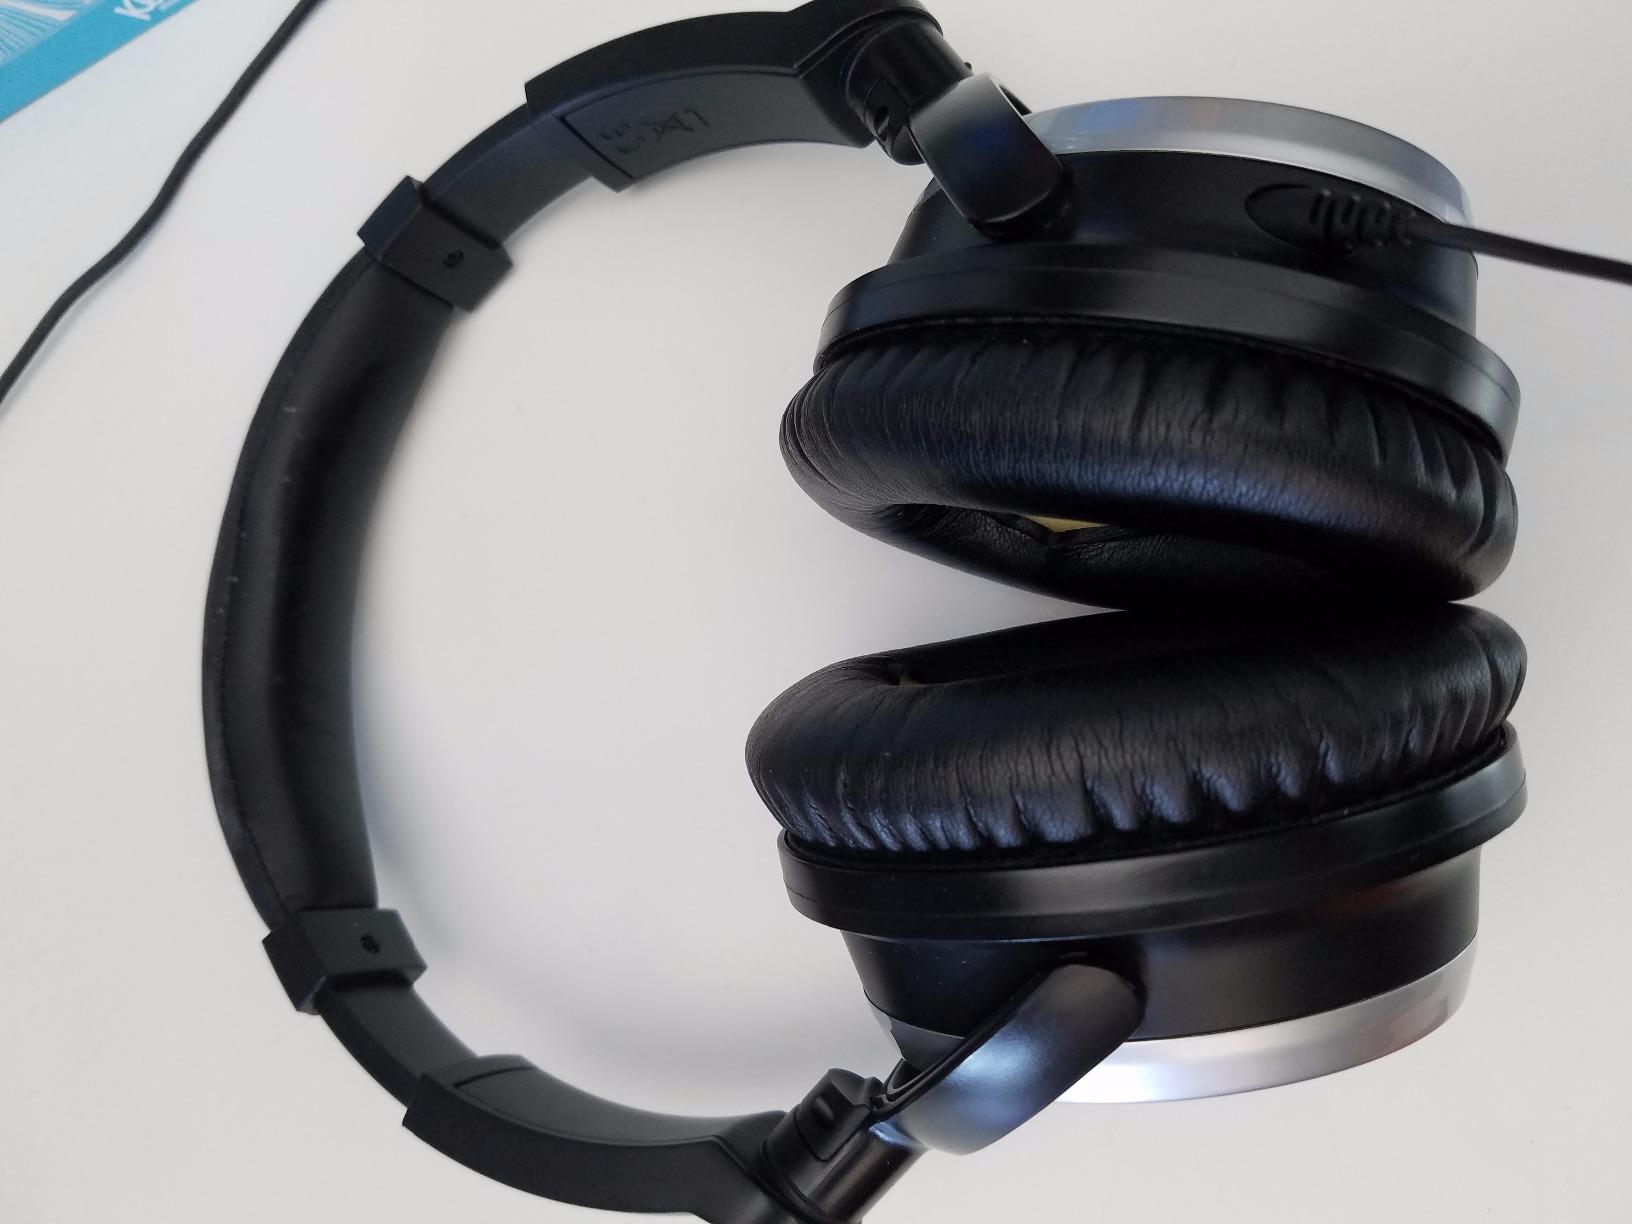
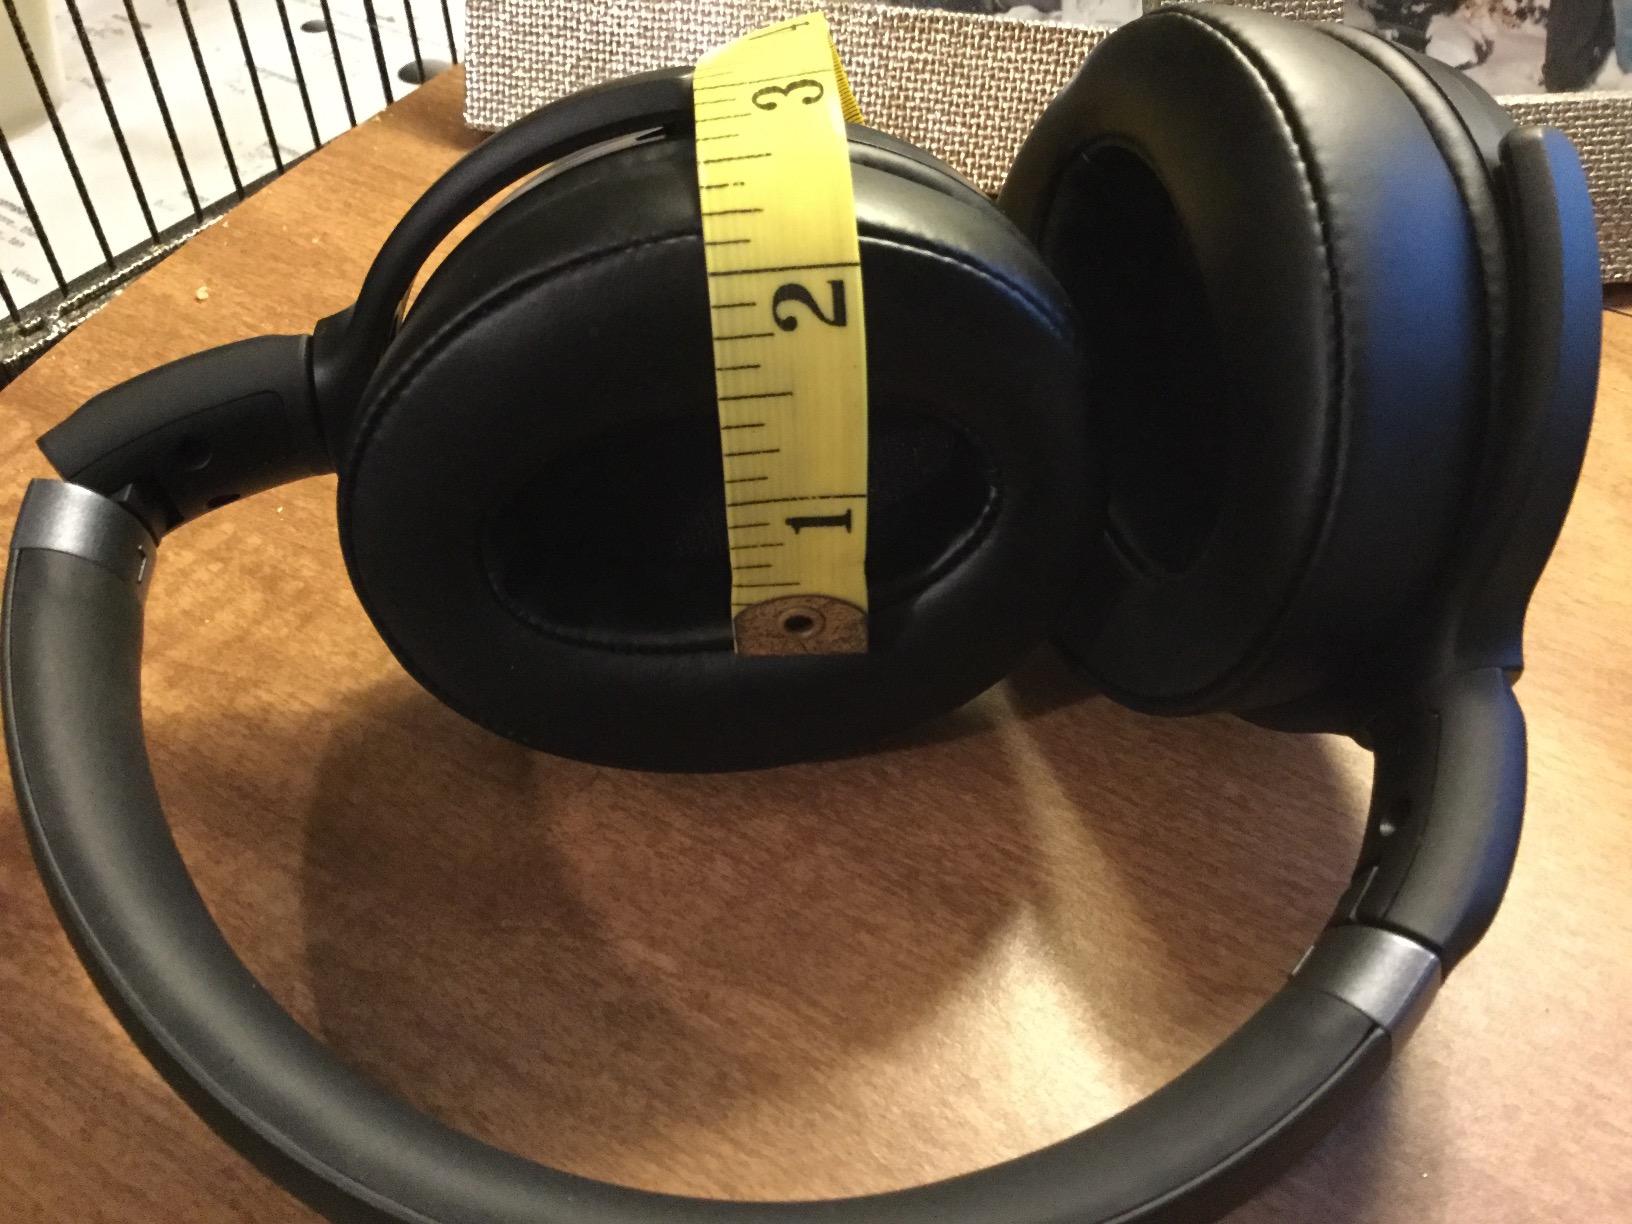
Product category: headphones
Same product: no